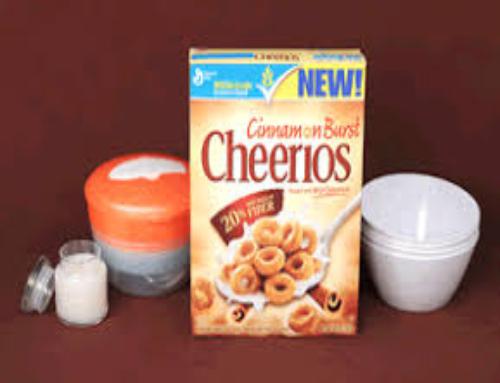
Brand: Cinnamon Burst Cheerios
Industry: Food